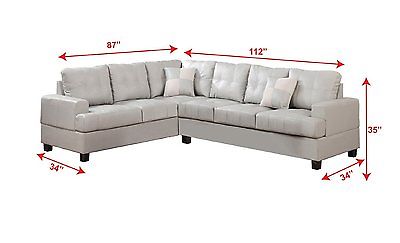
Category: sofa